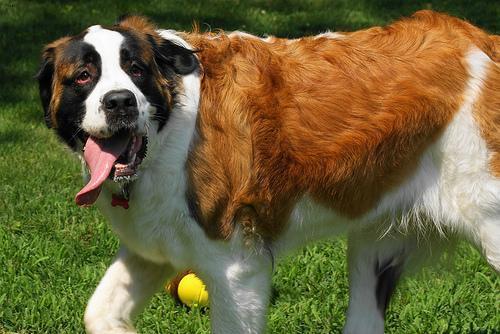
saint bernard